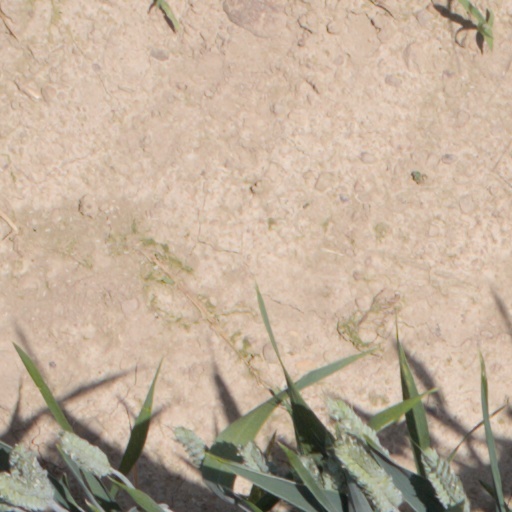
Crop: wheat